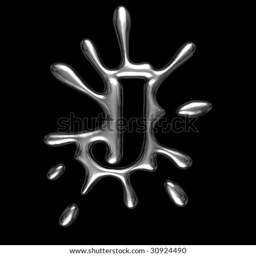
liquid metal letter j - alphabet symbol isolated on a black background